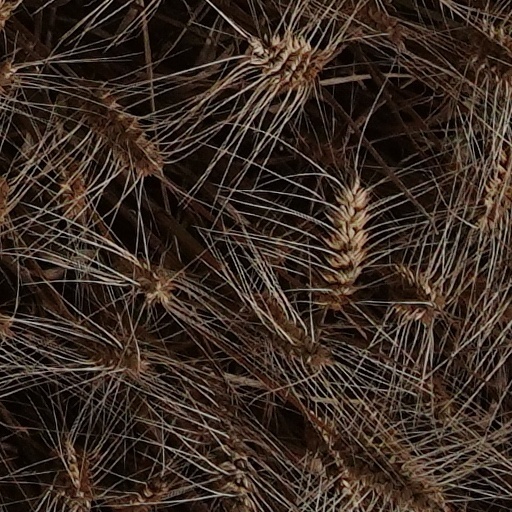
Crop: wheat